David Artell

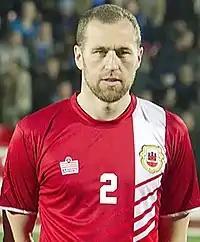
Artell lining up for Gibraltar in 2014

Artell was called up to the Gibraltar national football team in February 2014. He made his debut on 1 March 2014 in Gibraltar's second official match, a 4–1 friendly defeat to the Faroe Islands at the Victoria Stadium.